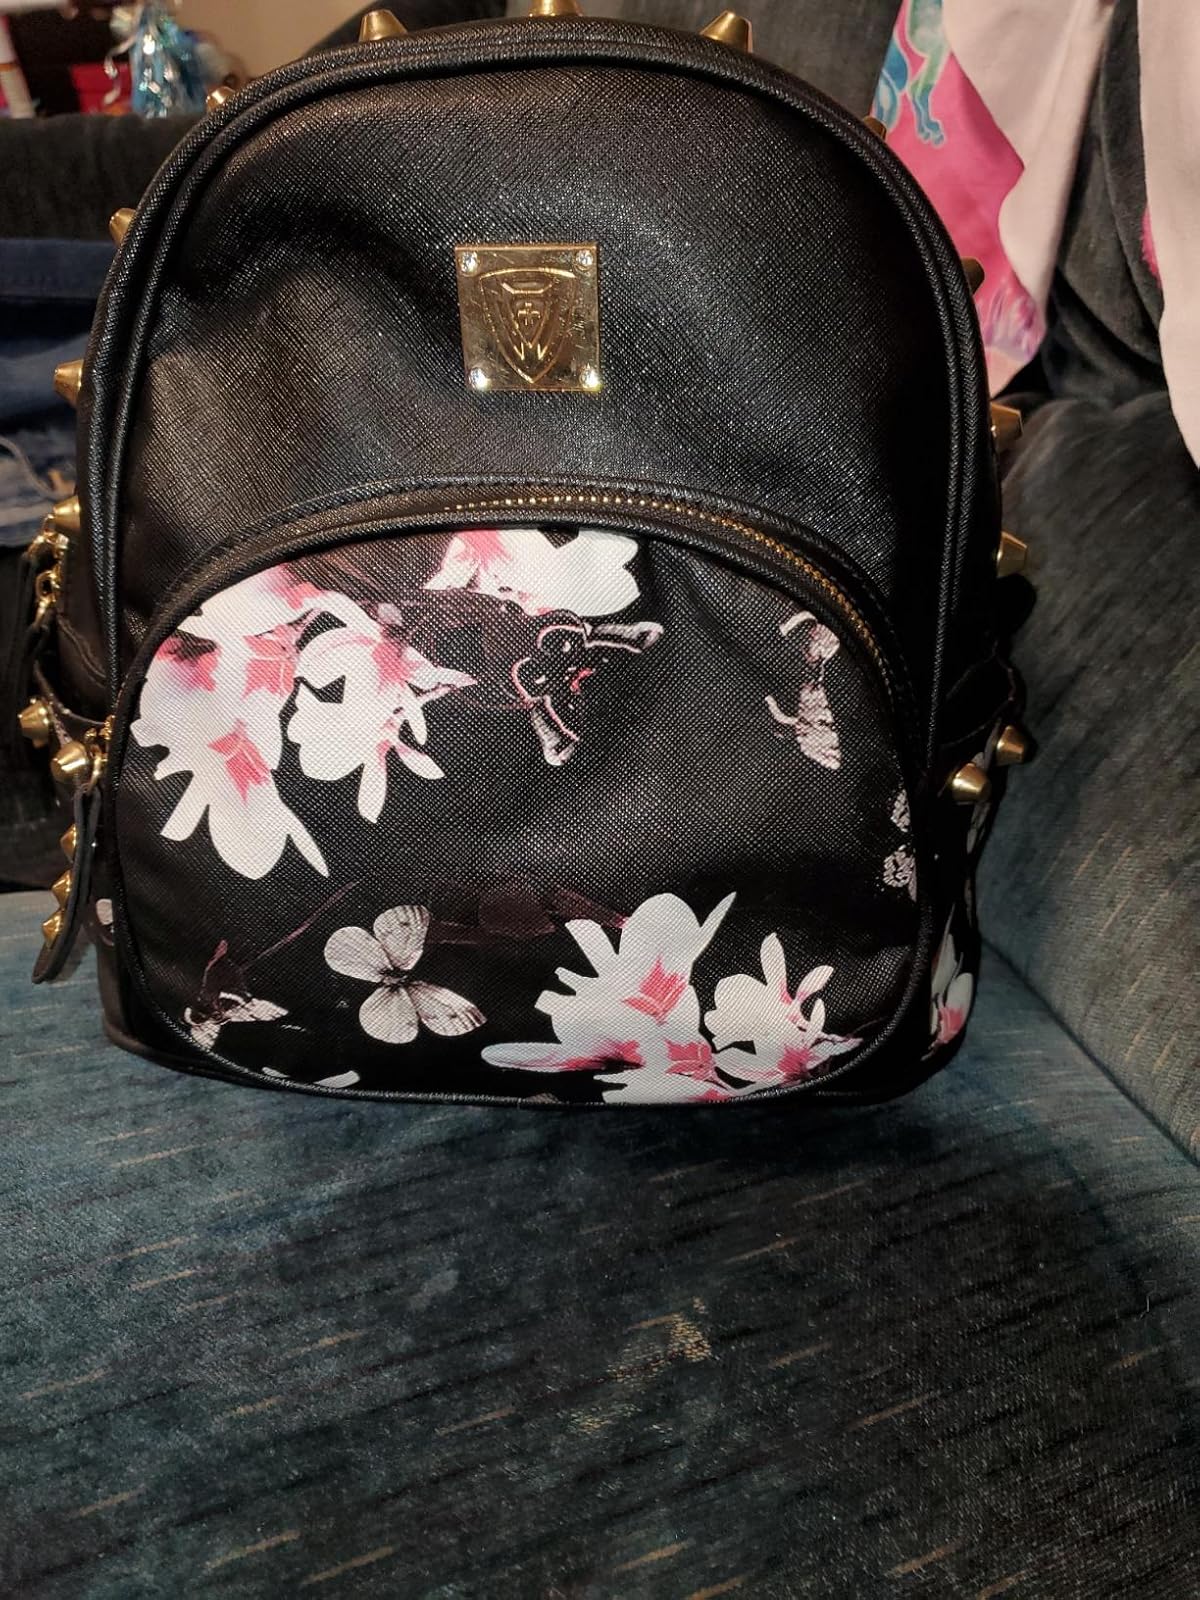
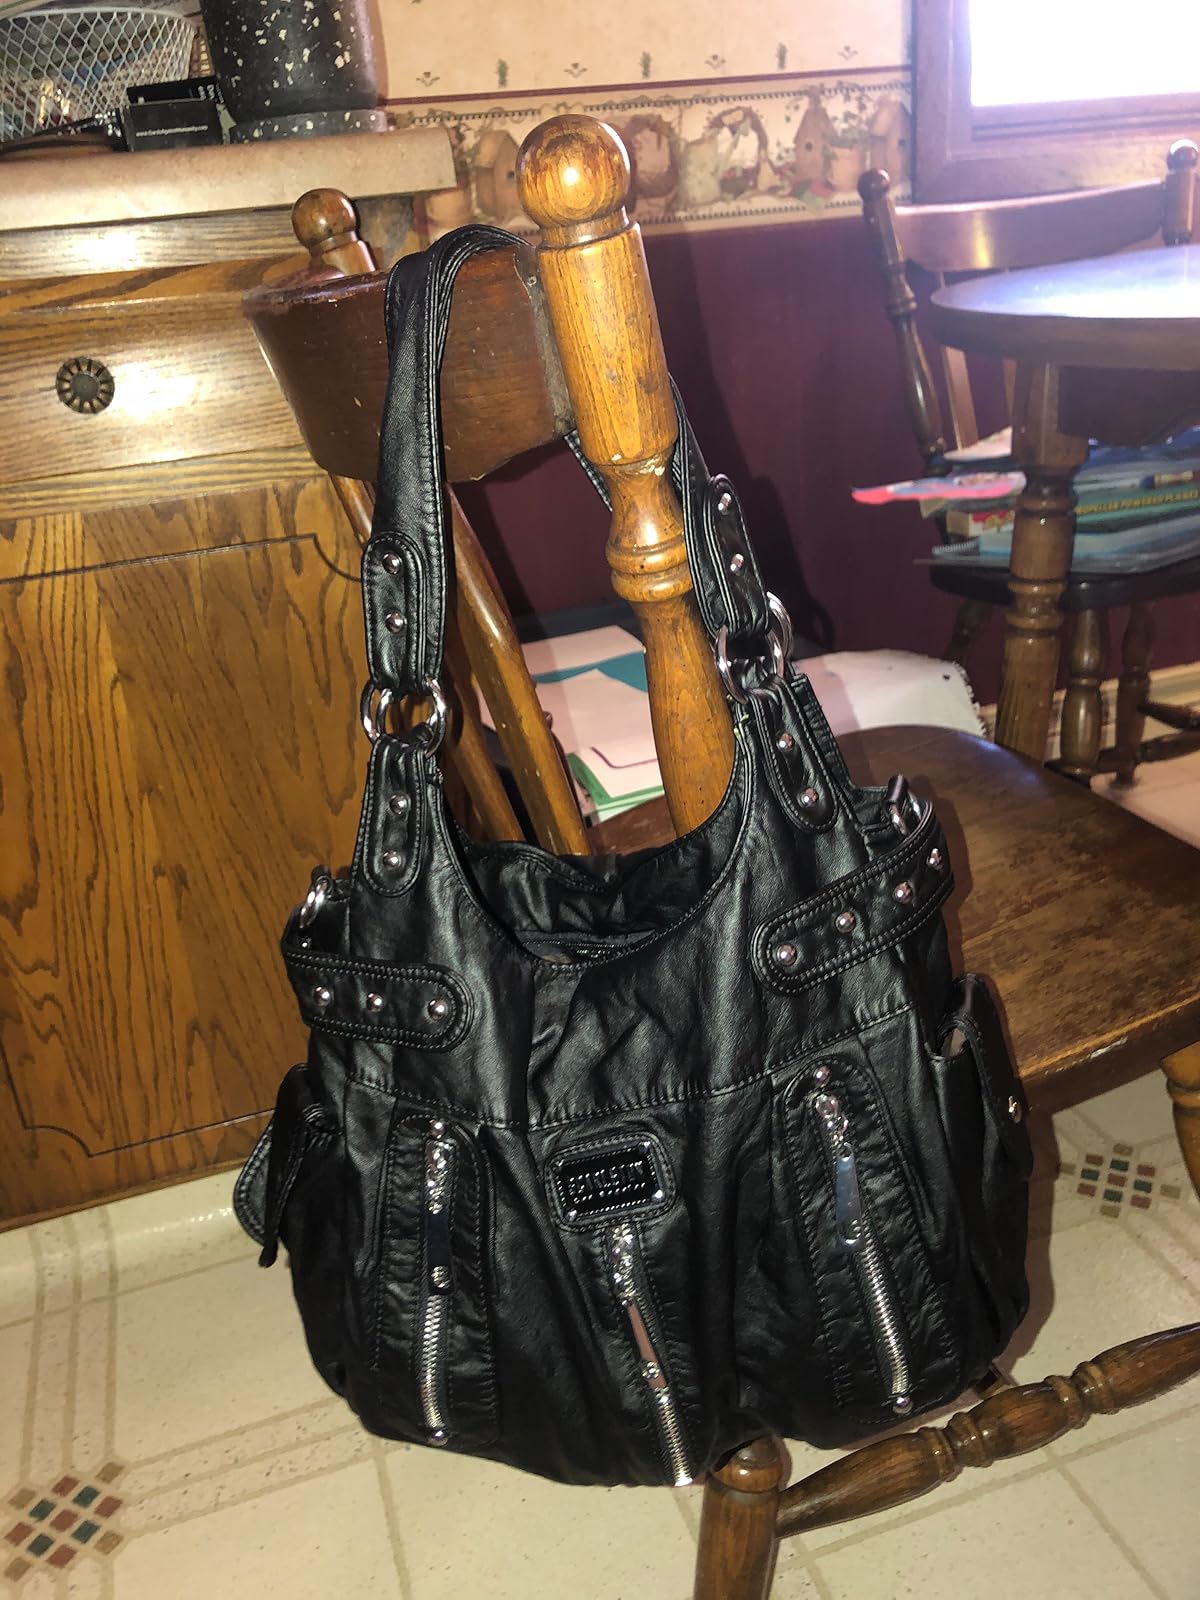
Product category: accessories_handbag
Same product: no